University of Wisconsin–Green Bay

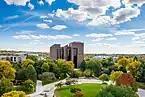
The UW-Green Bay campus, including Cofrin Library

The 200-acre campus is on the northeast side of the city of Green Bay, overlooking Lake Michigan's Green Bay body of water. Much of the campus is composed of natural areas, with the campus bordered on one side by the bay and on the other by the Niagara Escarpment. A system of circular roads (North, East, and South Circle Drives) surrounds the central campus and are the main thoroughfares for traffic on campus, in addition to a few smaller roads that connect the Circle Drives with parking lots. The Cofrin Memorial Arboretum forms a natural boundary of 290 acres encircling the campus. It offers recreation, field trips, and research projects. The purpose of the Arboretum is to restore and preserve some of Wisconsin's native ecological communities and to offer an opportunity to enjoy and appreciate nature. It has more than six miles of trails open to the public.